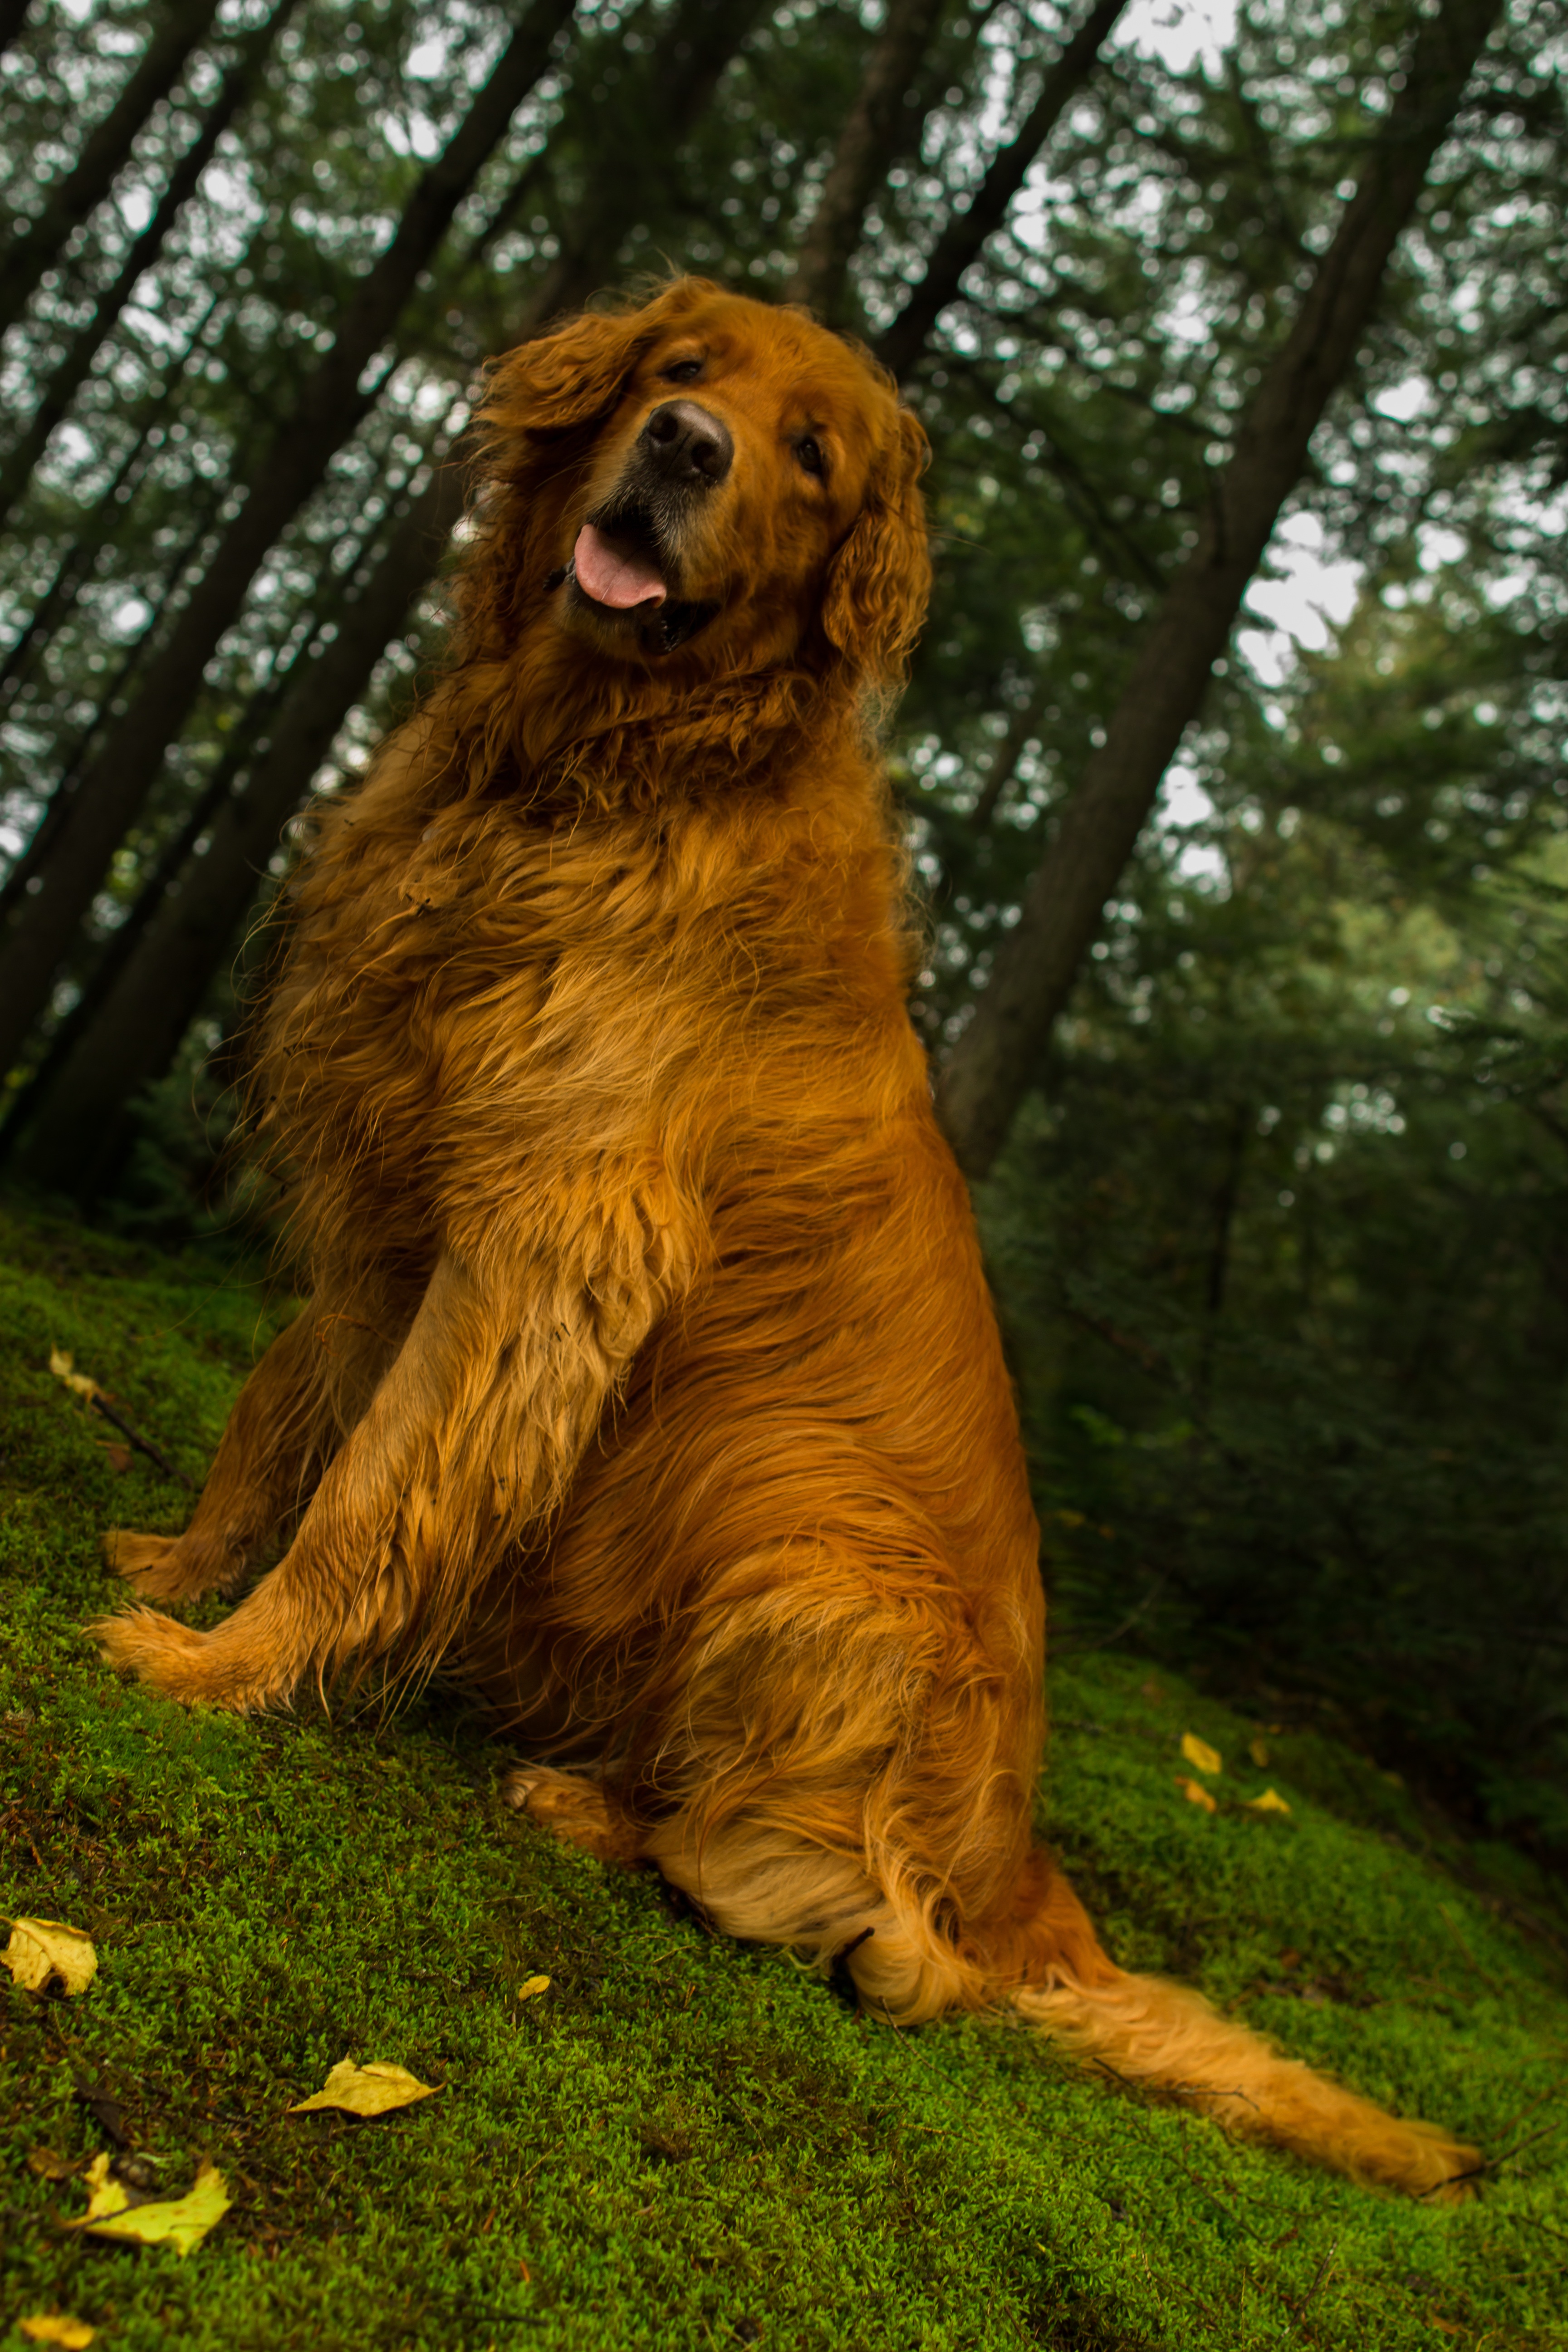
dog, mammal, fauna, golden retriever, vertebrate, retriever, dog like mammal